Veetula Raman Veliyila Krishnan

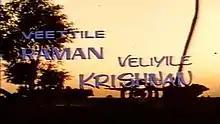
Title card

Veetula Raman Veliyila Krishnan is a 1983 Indian Tamil-language film, directed by Manivannan and produced by Panchu Arunachalam. The film stars Sivakumar, Radhika and Suhasini. It is a remake of the Telugu film "Intlo Ramayya Veedhilo Krishnayya", and was released on 12 June 1983.